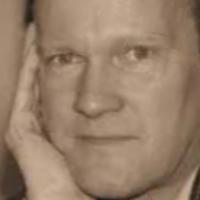
Age group: age 41-55